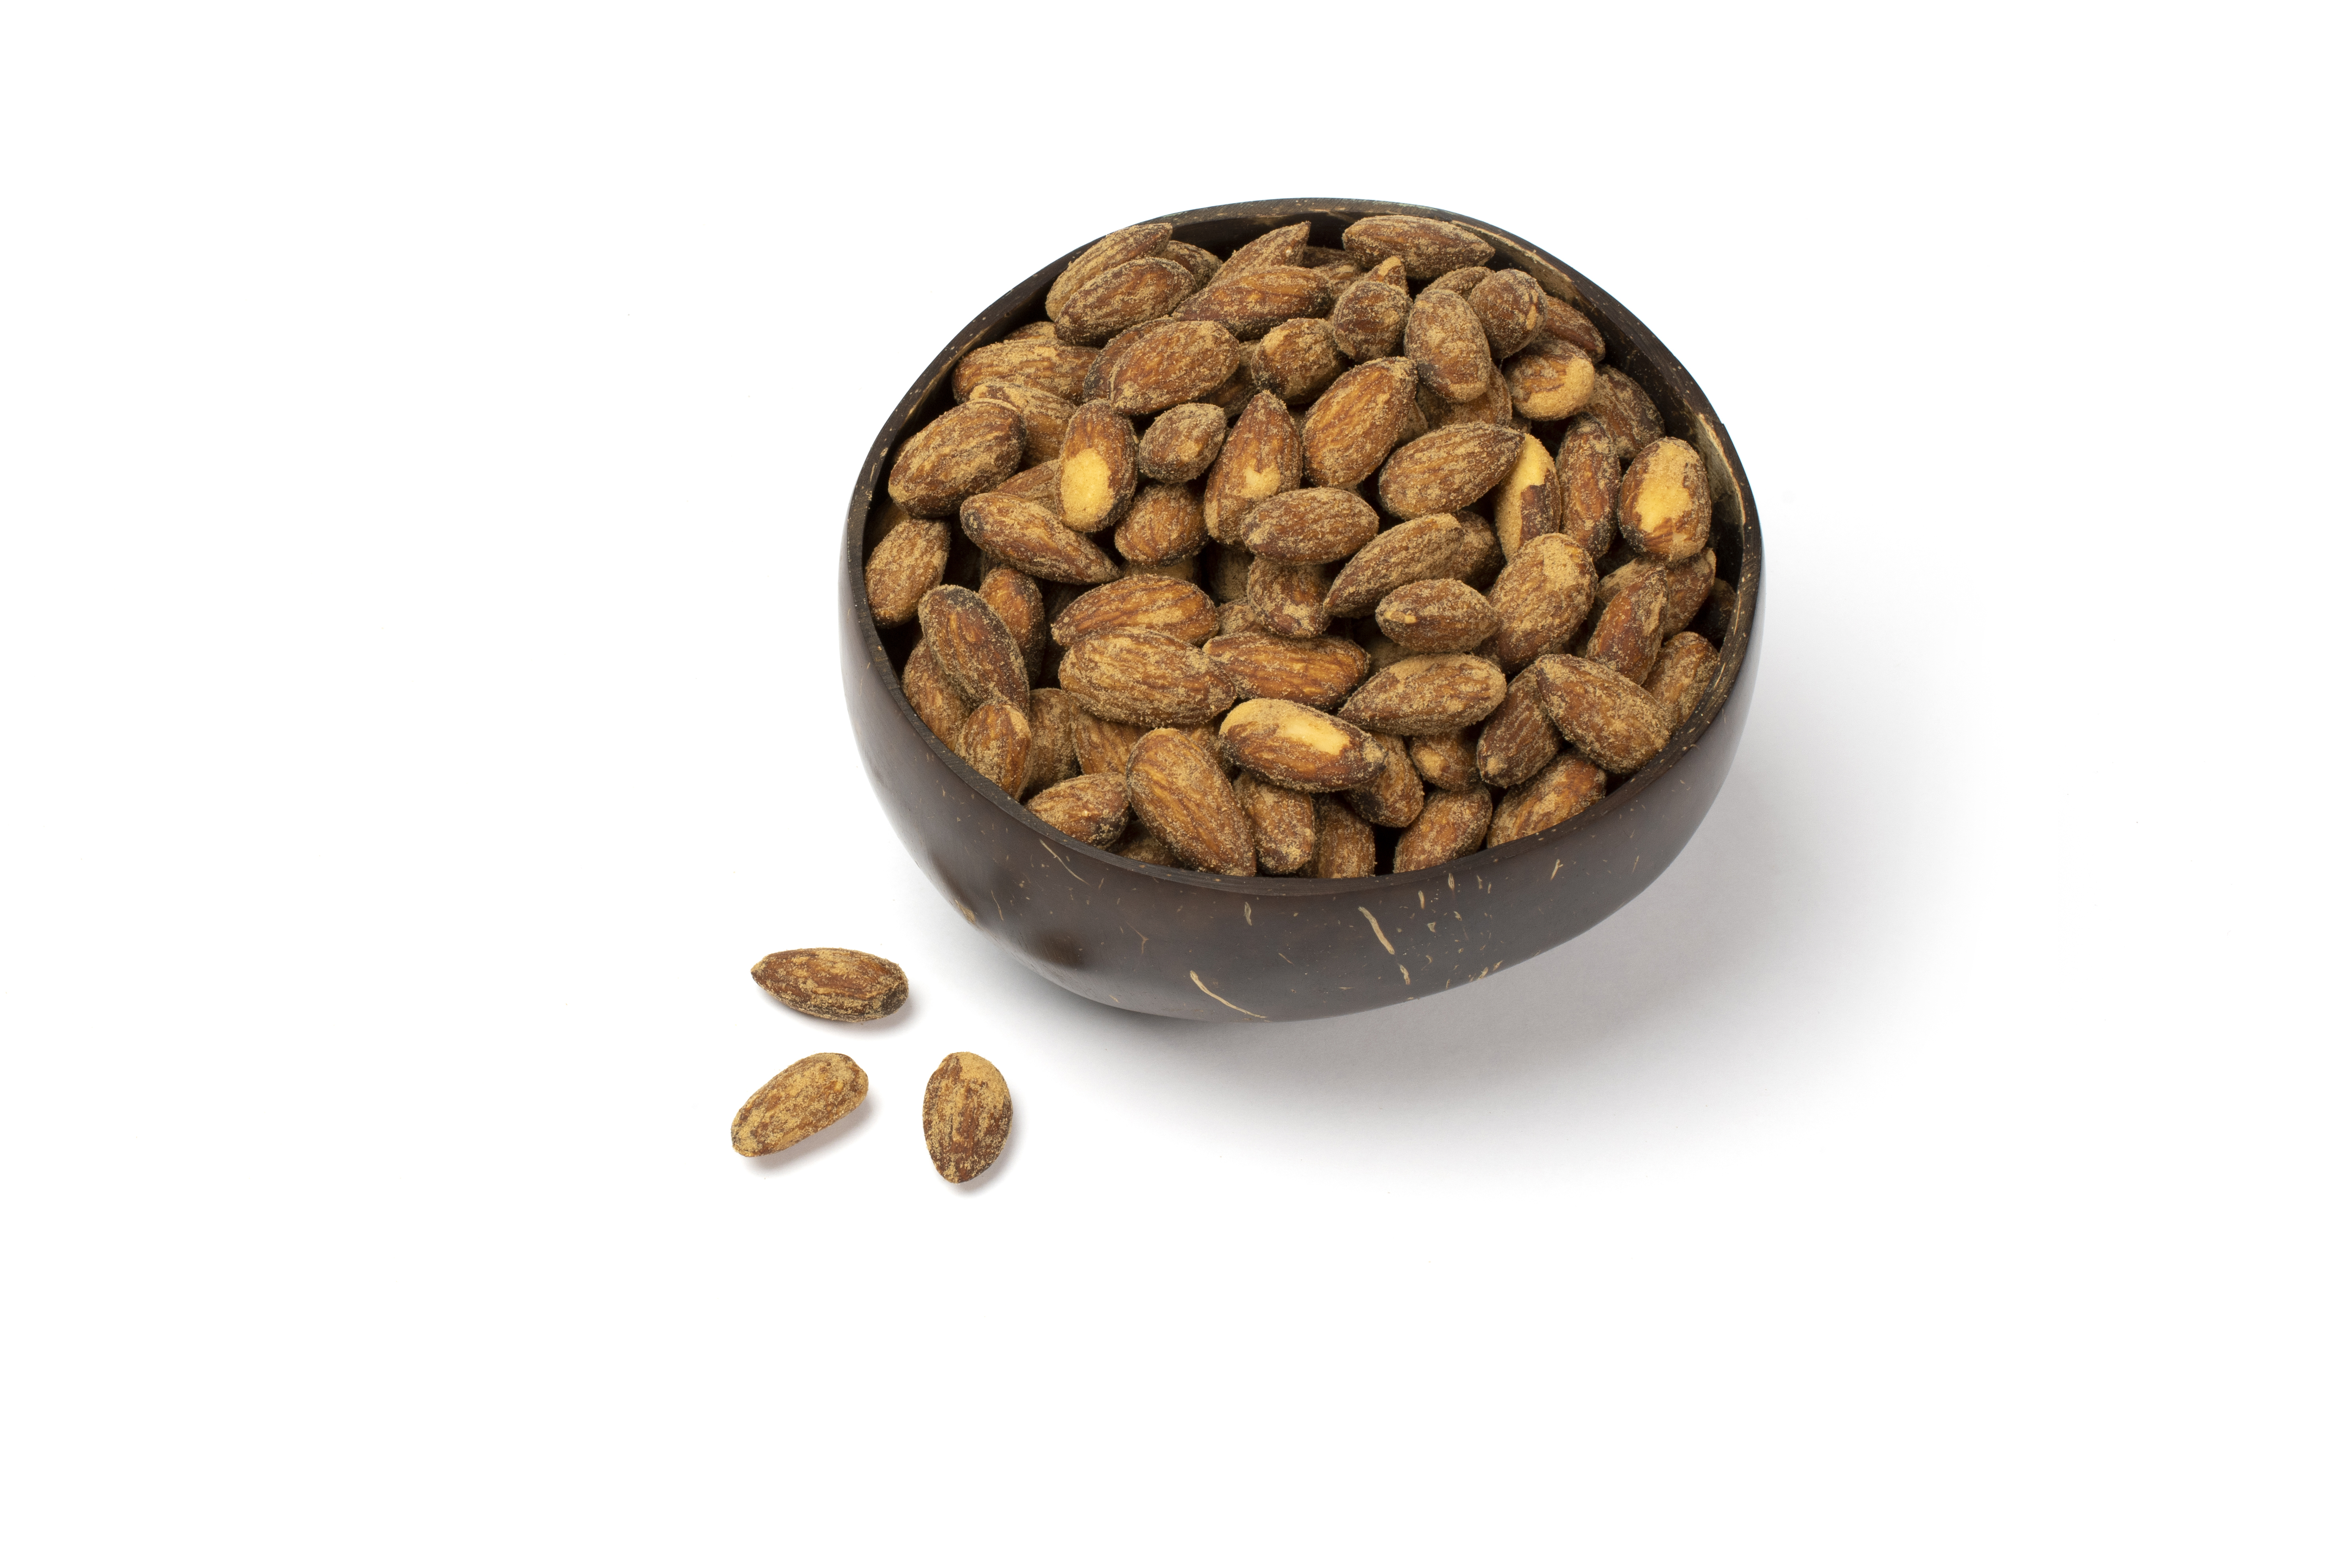
nuts, superfood, nuts seeds, nut, cocoa bean, ingredient, mixed nuts, commodity